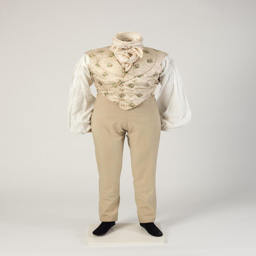
see a selection of objects